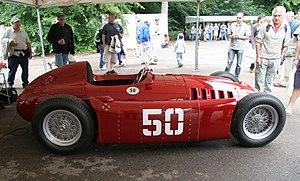
La Ferrari D50, née Lancia D50 puis devenue Ferrari D50/801 est une monoplace de Formule 1 conçue par l'ingénieur italien Vittorio Jano en 1953-1954 pour le compte de la Scuderia Lancia qui l'a engagée en championnat du monde de Formule 1 en 1954 et 1955. À la fin de la saison 1955, Italcementi rachète Lancia en faillite, ferme son atelier de course et offre à la Scuderia Ferrari ses châssis D50 qui seront engagés en championnat du monde en 1956 sous la dénomination Ferrari D50 puis en 1957 sous le nom de Ferrari 801.
Alberto Ascari, né le 13 juillet 1918 à Milan, Italie et mort le 26 mai 1955 à Monza, est un pilote de course automobile italien. Il a remporté le championnat du monde de Formule 1 à deux reprises avant de se tuer lors d'une séance d'essais privés sur le circuit de Monza, en Italie, quatre jours après avoir été secouru de la noyade, après être tombé dans le port de Monaco au volant de sa Lancia D50.
La Scuderia Lancia, qui deviendra plus tard la Squadra Corse HF Lancia est l'atelier de course de l'entreprise automobile Lancia e Cia, créé en 1952 par Gianni Lancia, fils du fondateur de la marque. La Scuderia Lancia débute officiellement en compétition en sports mécaniques où elle s'illustre notamment à la Carrera Panamericana, à la Targa Florio ou aux Mille Miglia. L'écurie s'est aussi engagée en Formule 1 en 1954-1955, sans briller particulièrement. La Squadra Corse a su rebondir en Championnat du Monde d'Endurance avec la conquête de trois titres mondiaux entre 1979 et 1981 et en rallyes en remportant onze titres des constructeurs et quatre titres pilotes entre 1974 et 1992. Depuis fin 1991, Lancia a cessé tout engagement officiel en compétition automobile.
Le Grand Prix de Belgique 1955, disputé sur le circuit de Spa-Francorchamps le 5 juin 1955, est la quarante-cinquième épreuve du championnat du monde de Formule 1 courue depuis 1950 et la quatrième manche du championnat 1955.